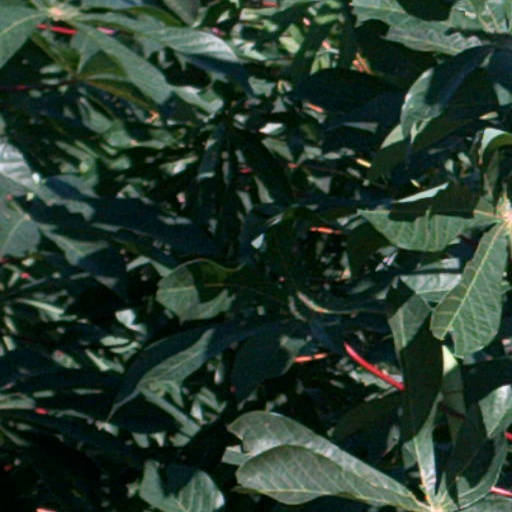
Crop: cassava